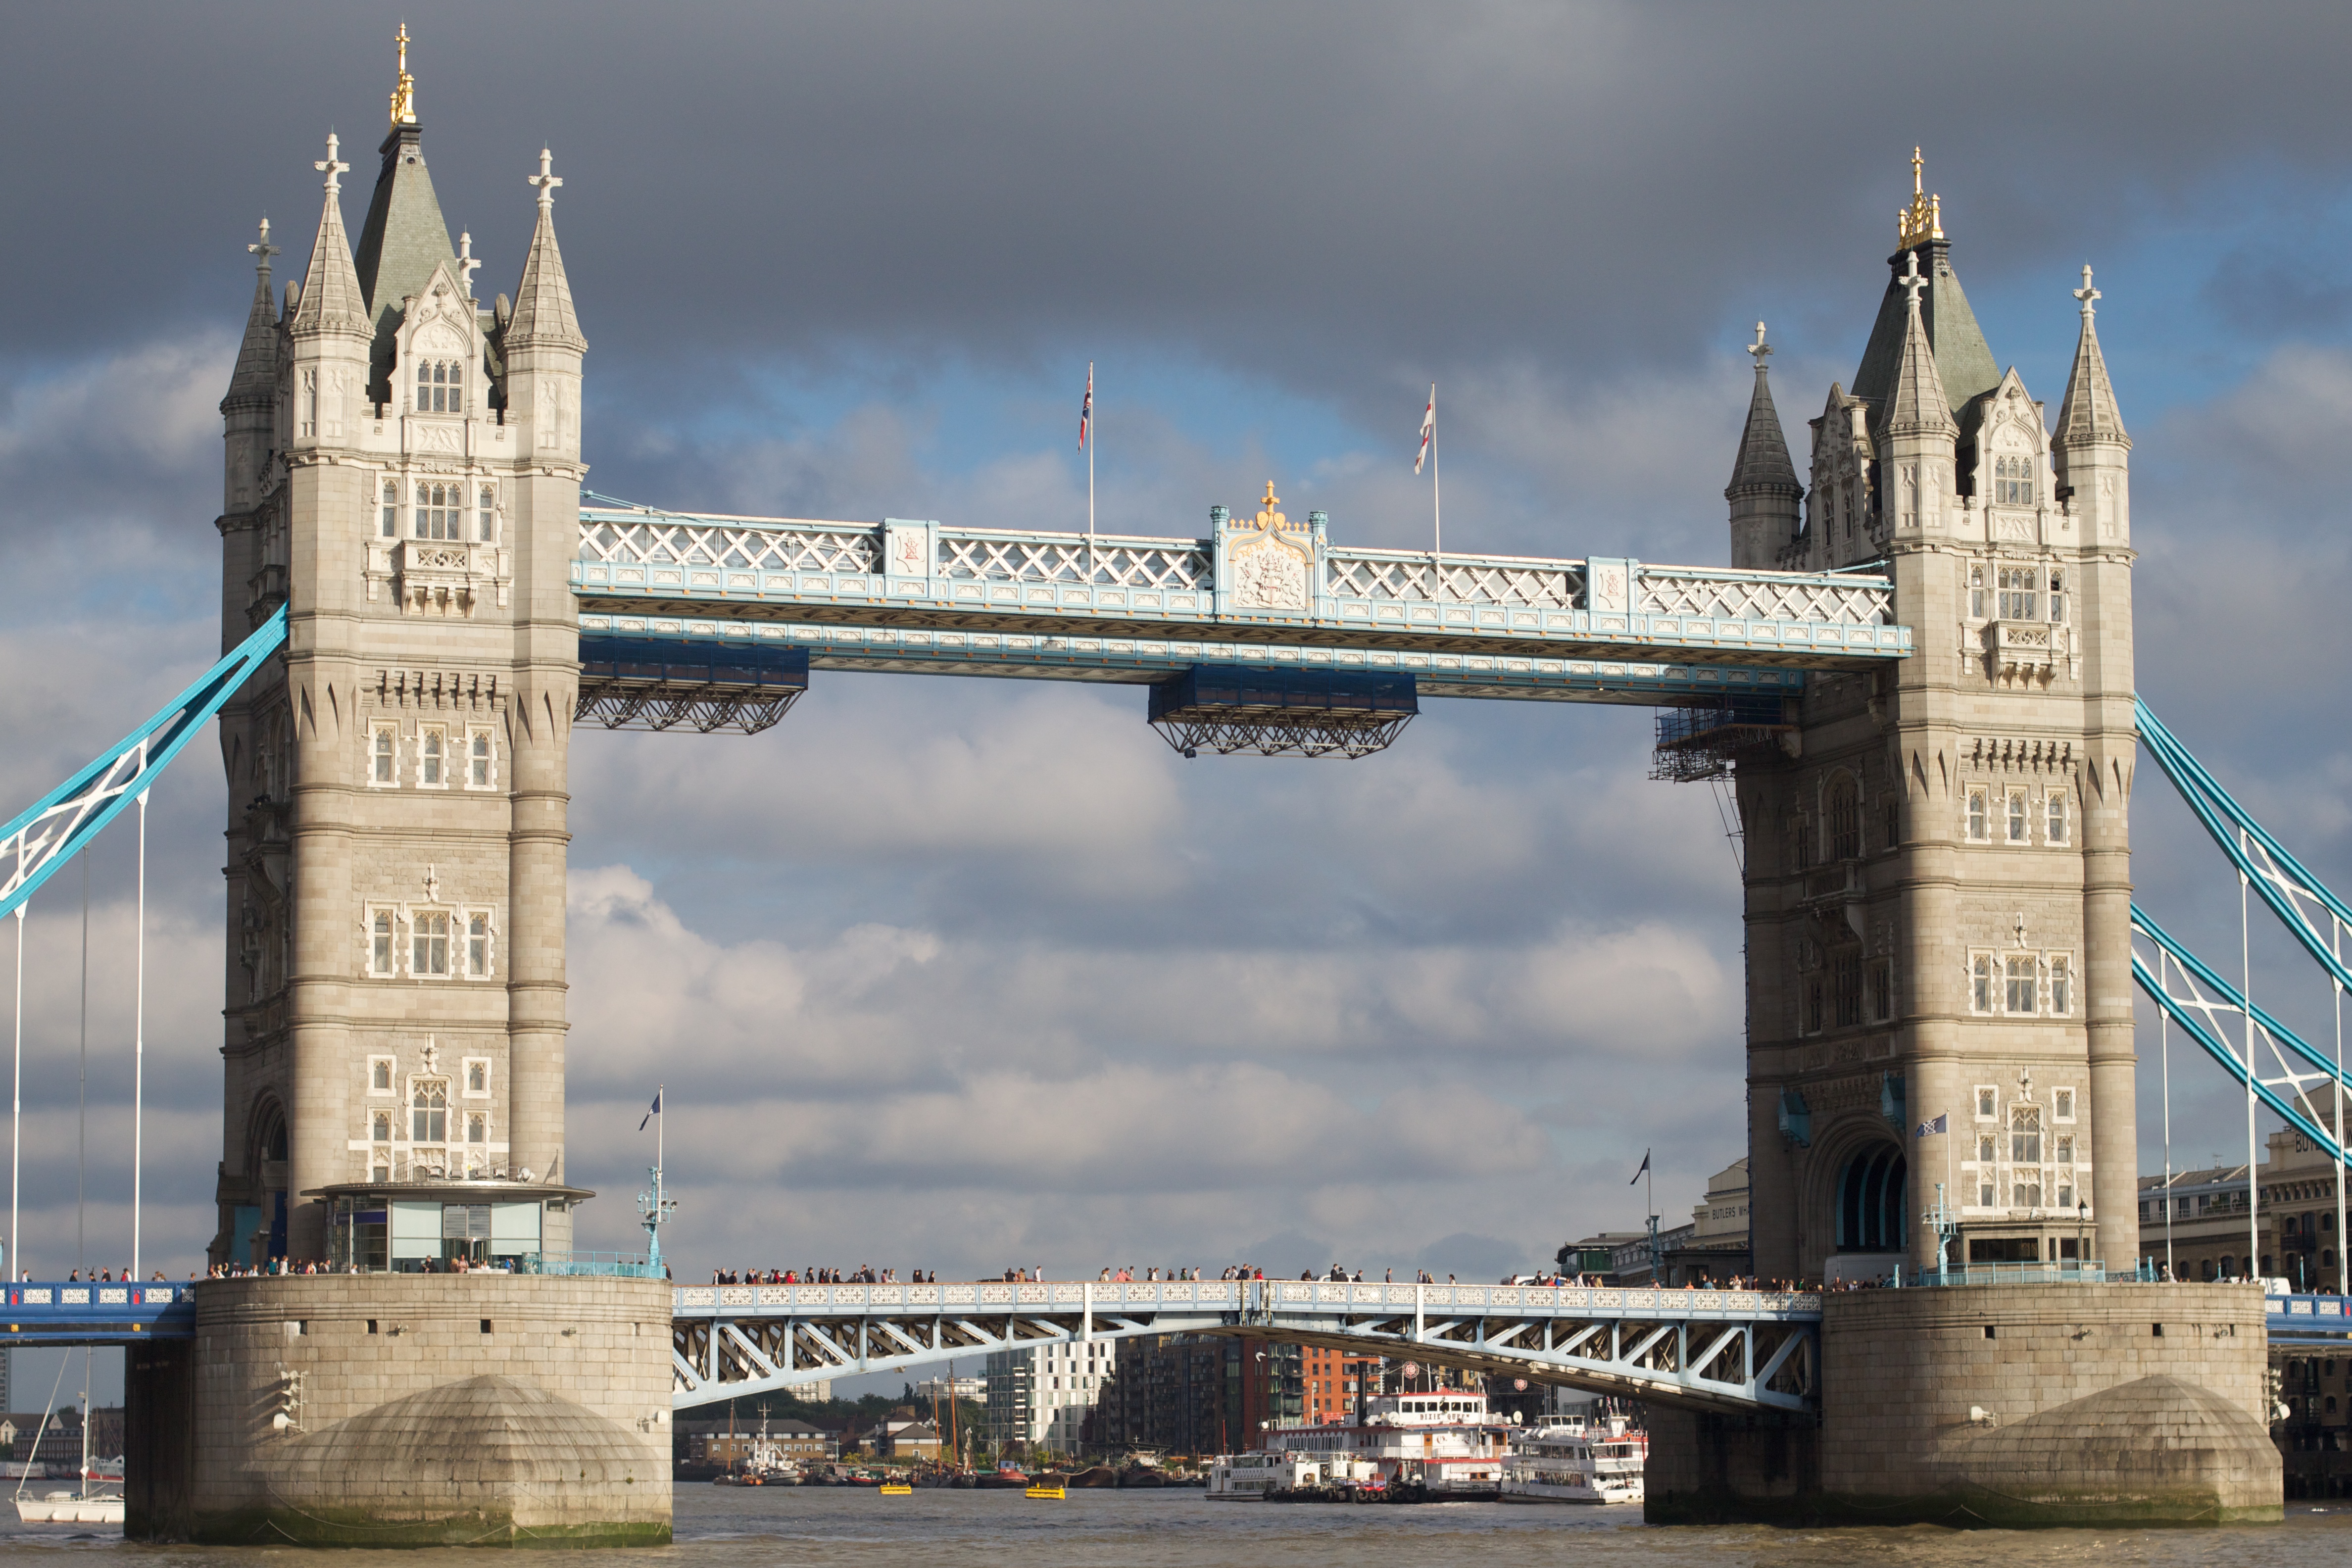
architecture, structure, bridge, monument, cityscape, arch, vehicle, tower, landmark, tourism